Camphora glandulifera

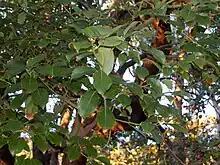
Foliage of "Cinnamomum glanduliferum"

"Cinnamomum glanduliferum" is an evergreen tree reaching a height around . Leaves are shiny, dark green, alternate, petiolated, elliptic to ovate or lanceolate, long and wide. Flowers are yellowish and small, about wide. Fruits are black, globose, up to in diameter. Flowering period extends from March through May and the fruits ripen from July to September. The leaves have a characteristic smell and contain camphor and essential oils.